Drope

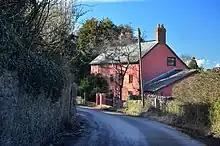
Ty Llwyd Farm and lane, Drope

The farms of Drope, Ty Llwyd and Ty Uchaf and The Old Rectory in Drope have been identified as buildings which make a positive contribution to the special architectural or historic interest of the conservation area. The Old Rectory dates to the early Victorian period and set in landscaped gardens, it features a slate roof under local limestone walls. To the south is Coedarhydyglyn.